Georgina Sparks

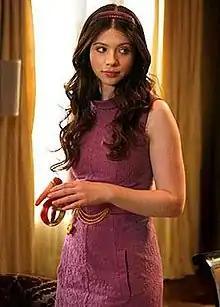
Michelle Trachtenberg as Georgina Sparks

Georgina Sparks is a fictional character in the "Gossip Girl" novel series and a recurring character on the television series of the same name, in which she was portrayed by Michelle Trachtenberg.